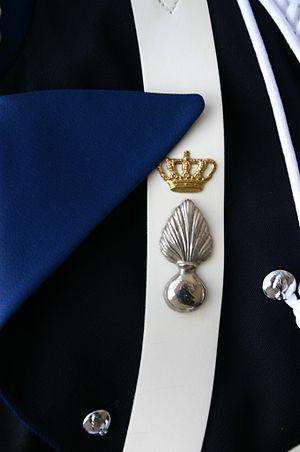
Insigne sur l'uniforme d'un garde de la Maréchaussée royale néerlandaise.
Une grenade est une petite bombe dont la mise à feu est, contrairement à une mine, déclenchée volontairement par un dispositif pyrotechnique. C'est une arme particulièrement efficace contre un groupe d'ennemis dans un milieu relativement clos et qui ne peut pas être atteint directement par un tir d'arme à feu. Elle est aussi utilisée dans les feux d'artifice.
Un insigne est une marque distinctive d'appartenance à un groupe, un grade, un rang ou une fonction.